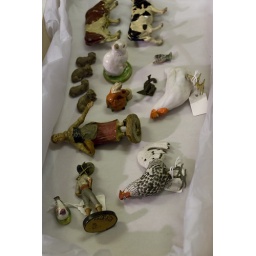
Farm animals in a box